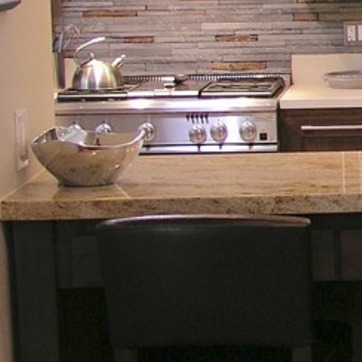
Material: polishedstone